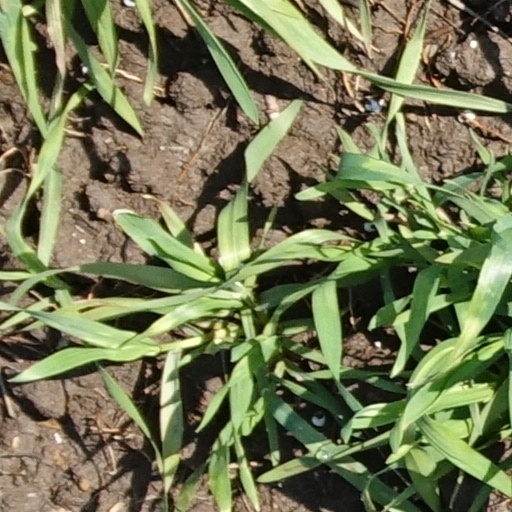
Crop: wheat